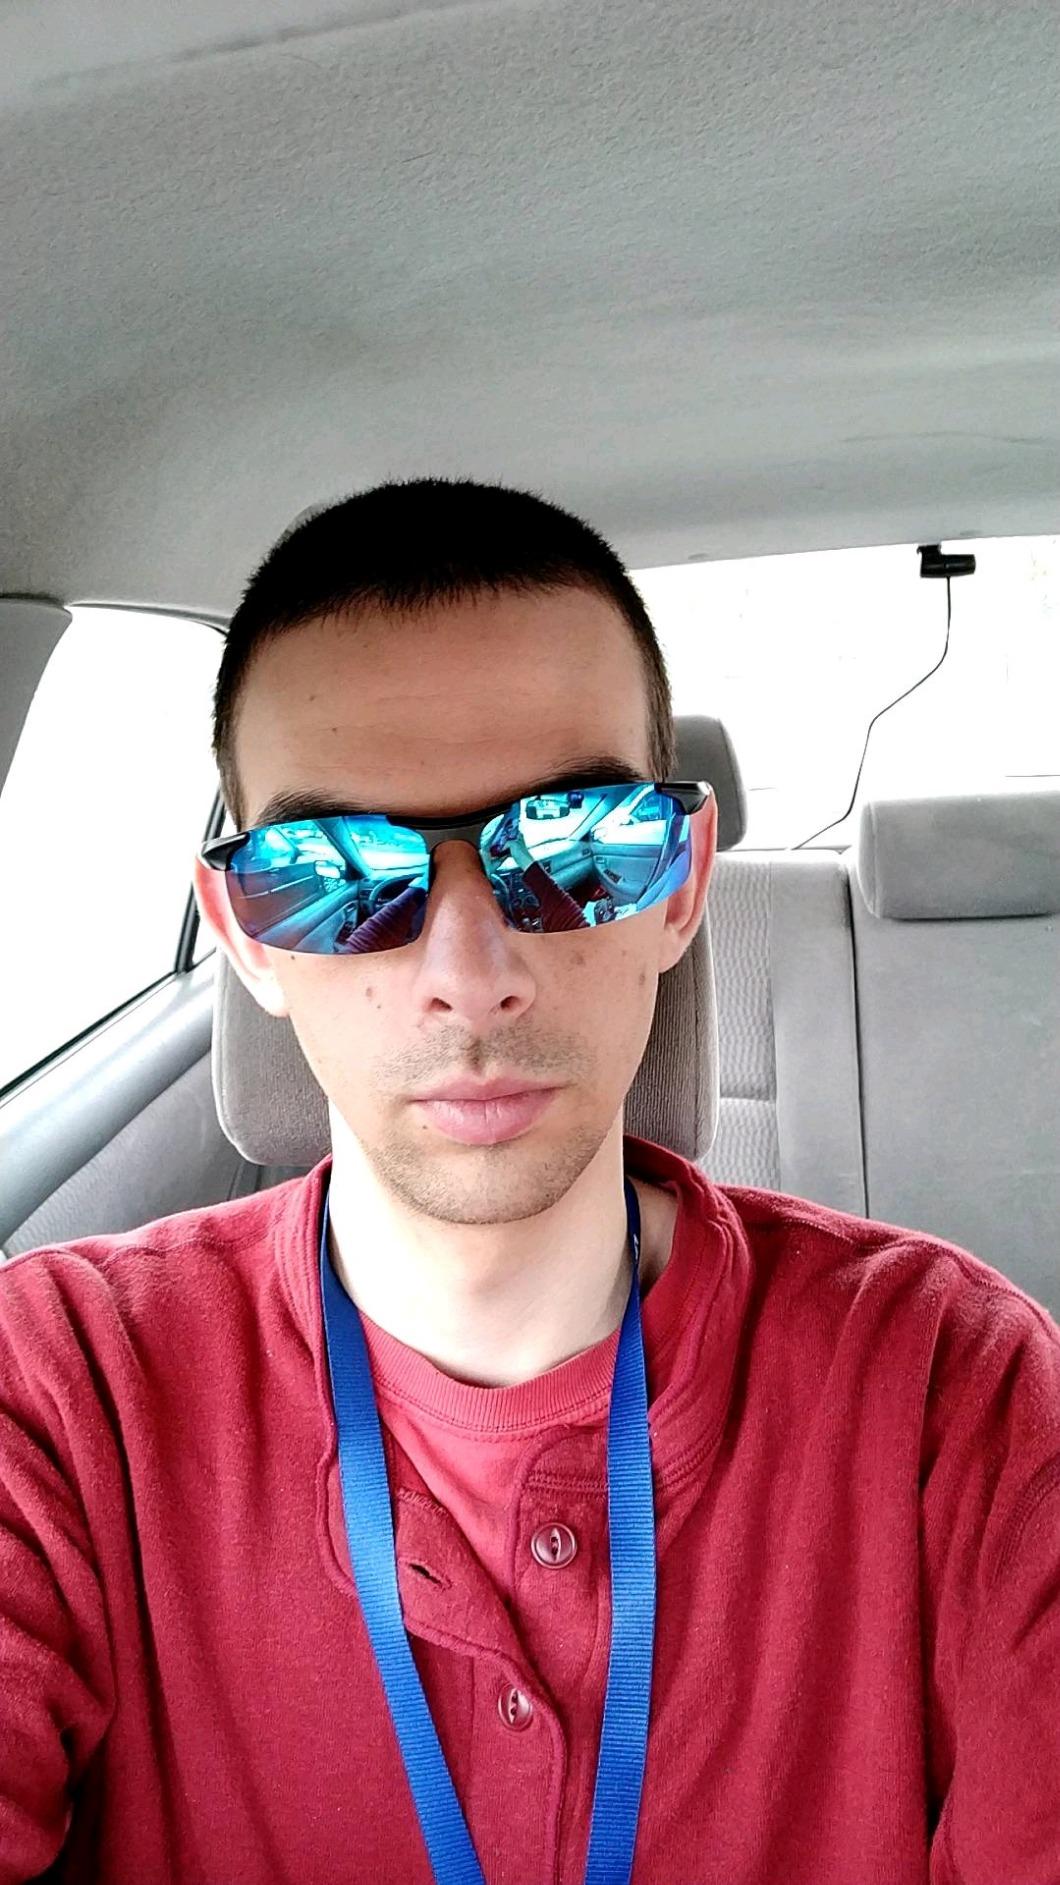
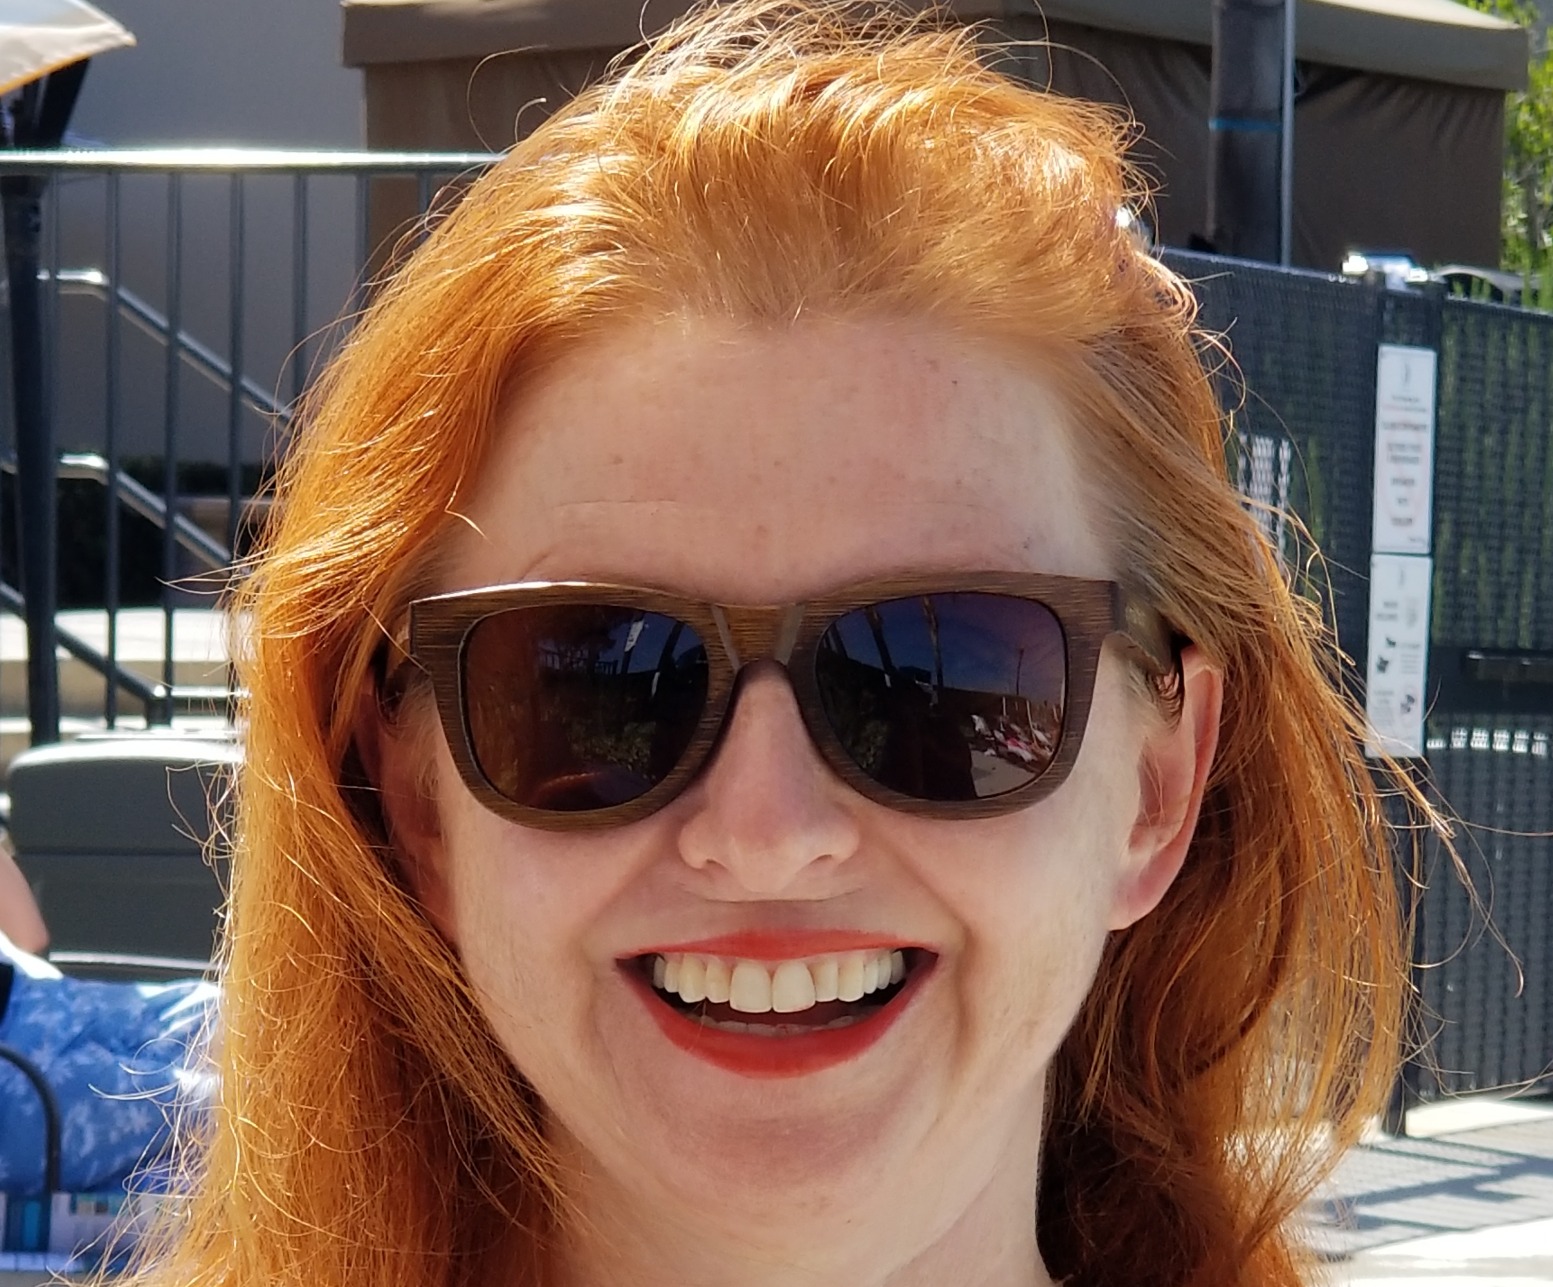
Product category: accessories_sunglasses
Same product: no